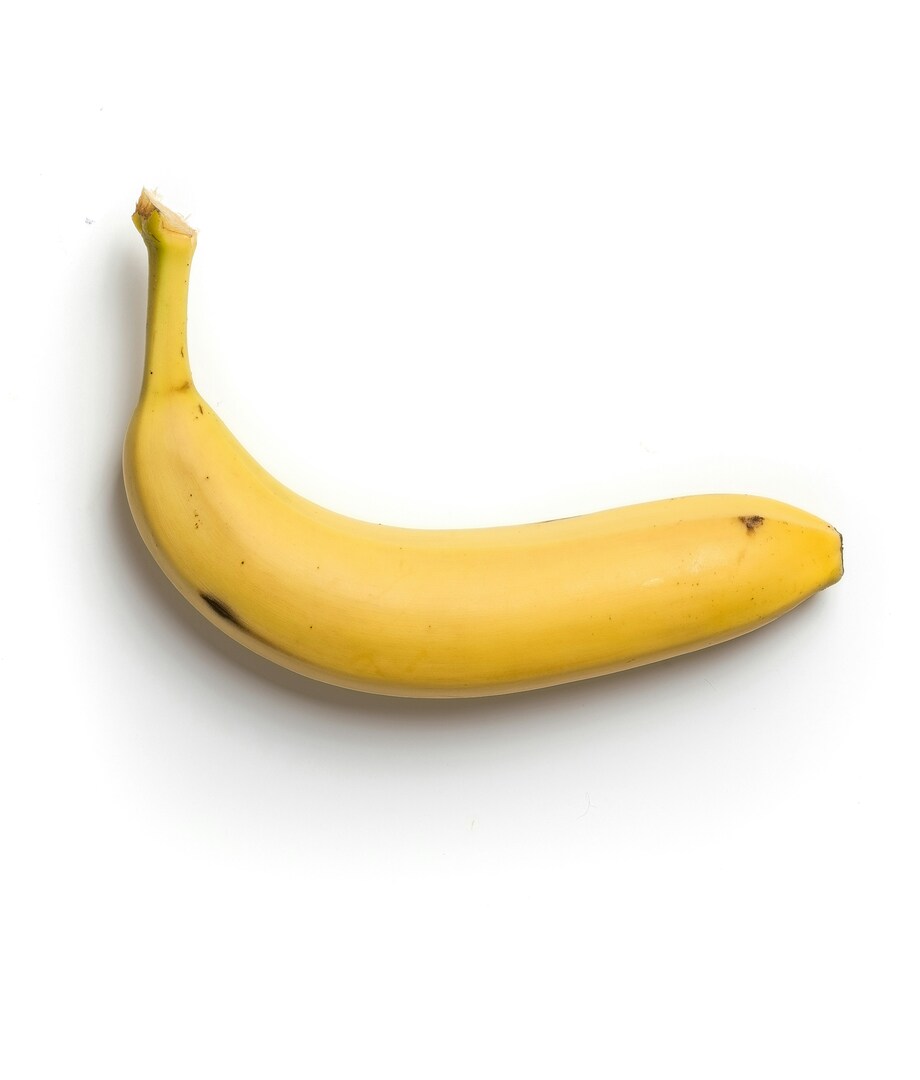
Label: banana